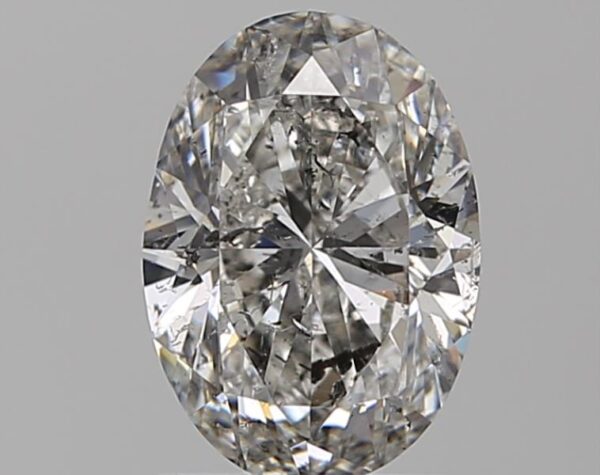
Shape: oval
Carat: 1.2
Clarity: SI2
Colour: G
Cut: VG
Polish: VG
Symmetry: VG
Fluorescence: N
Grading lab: IGI
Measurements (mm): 8.12 x 5.82 x 3.66